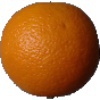
Label: Orange 1